Black flying fox

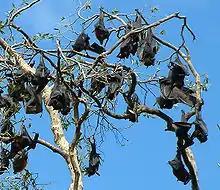
Group in northern New South Wales, Australia

The black flying fox is not listed as threatened on the IUCN Red List; nevertheless, the species is exposed to several threats, including loss of foraging and roosting habitat, and mass die-offs caused by extreme temperature events. Because climate change is predicted to make Australia hotter, the negative impacts this species faces from extreme temperature events are expected to grow into a larger problem. According to one study, these animals begin to die once temperatures reach above 40°C. Another study of records from wildlife rehabilitation clinics in Australia found that heat stress particularly affected black flying foxes compared to other flying fox species. Clinic records indicated that 46% of wildlife rescues of black flying foxes were due to heat stress, compared to 18% of grey-headed flying fox rescues and 8% of little red flying fox rescues.